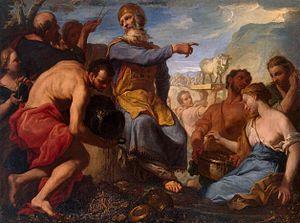
En astrologie, une ère astrologique est la période pendant laquelle le point vernal traverse l'une des 12 constellations du zodiaque, du fait de la précession des équinoxes. Ce phénomène, contraire de la succession, a été découvert et étudié par l'astronome Hipparque au IIᵉ siècle av. J.-C..